Catherine Howard

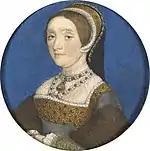
"Portrait Miniature assumed to be Katherine Howard or Anne of Cleves", c. 1540(Buccleuch Collection)

There is no authenticated contemporary likeness of Catherine Howard, and there is no documentary evidence that she ever had her portrait painted. "[T]here is a good chance that any image of Catherine would have been destroyed" after her execution, or "ignored, until their identity became a subject of debate to later generations." Debate continues about the identity of the sitter(s) for potential portraits.